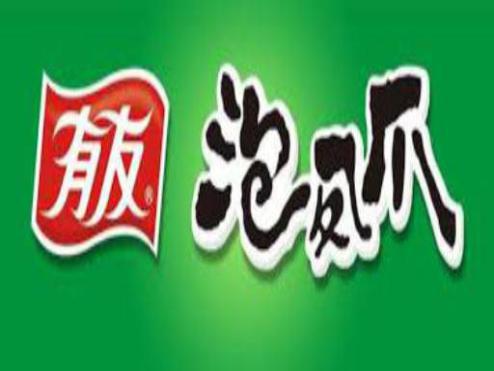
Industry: Food